Daung Yin Pyan Bon Nabay Mhar Sar Yay Loh Htar Chin Dal

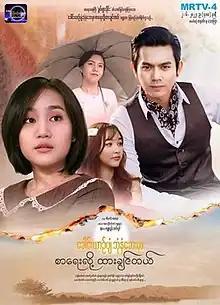
Poster

Daung Yin Pyan Bon Nabay Mhar Sar Yay Loh Htar Chin Dal is a 2022 Burmese drama television series directed by Zabyu Htun Thet Lwin starring Kyaw Htet Zaw, Nan Sandar Hla Htun, Su Htet Hlaing, Thar Htet Nyan Zaw, Nay Yee Win Lai, Nan Shwe Yee and Sett Yoon Twel Tar. It is an adaptation of the popular novel "Daung Yin Pyan Bon Nabay Mhar Sar Yay Loh Htar Chin Dal" by Nwam Jar Thaing. It aired on MRTV-4, from June 2 to July 21, 2022, on Mondays to Fridays at 19:00 for 36 episodes.